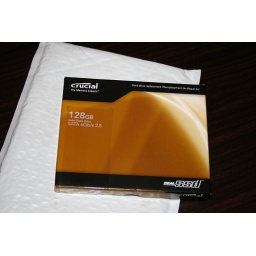
I like the orange color over the blue box of their mainstream series.